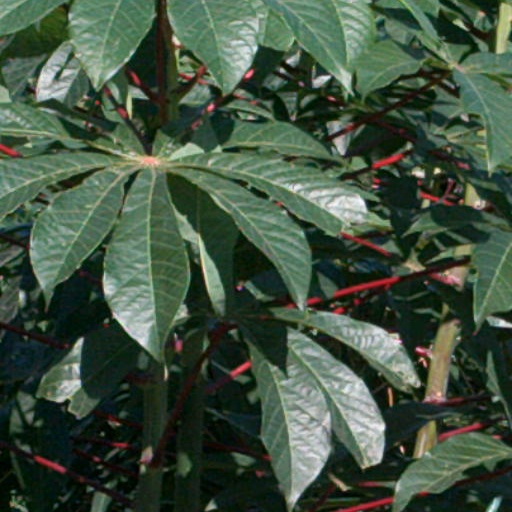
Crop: cassava